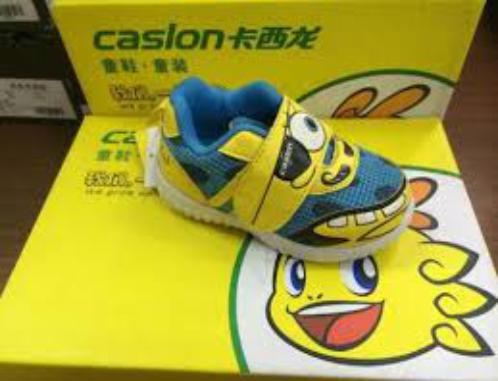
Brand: Caslon
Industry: Clothes